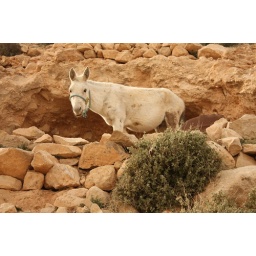
A white horse on the hillside town of Toujane, near Matmata.